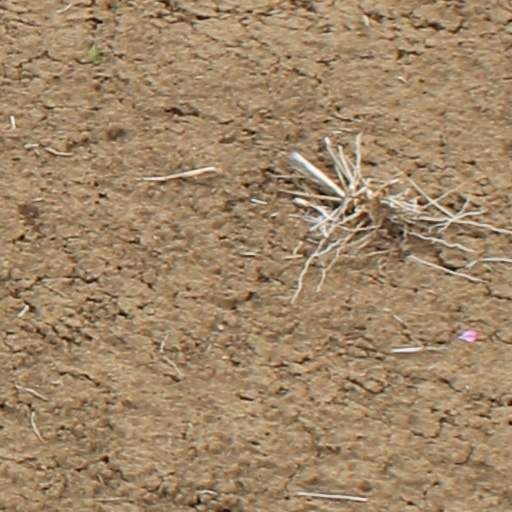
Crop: wheat